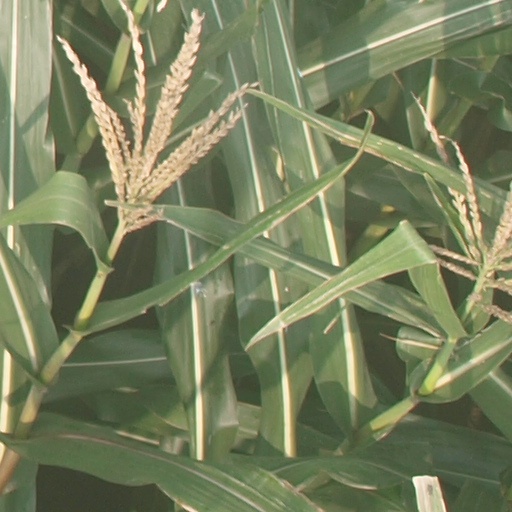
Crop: maize; corn